Botley, Oxfordshire

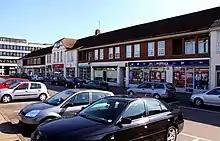
Elms Parade

Botley's Church of England church of St Peter and St Paul on West Way, built in 1958, is one of four in its benefice which reaches outside the historic ecclesiastical parish to include St Frideswide's Church, Oxford, St Lawrence's Church, North Hinksey and St. Margaret of Antioch, Binsey. Other Christian churches in Botley include Calvery Chapel and Roman Catholic Church, the oldest being Botley Baptist established in 1890.